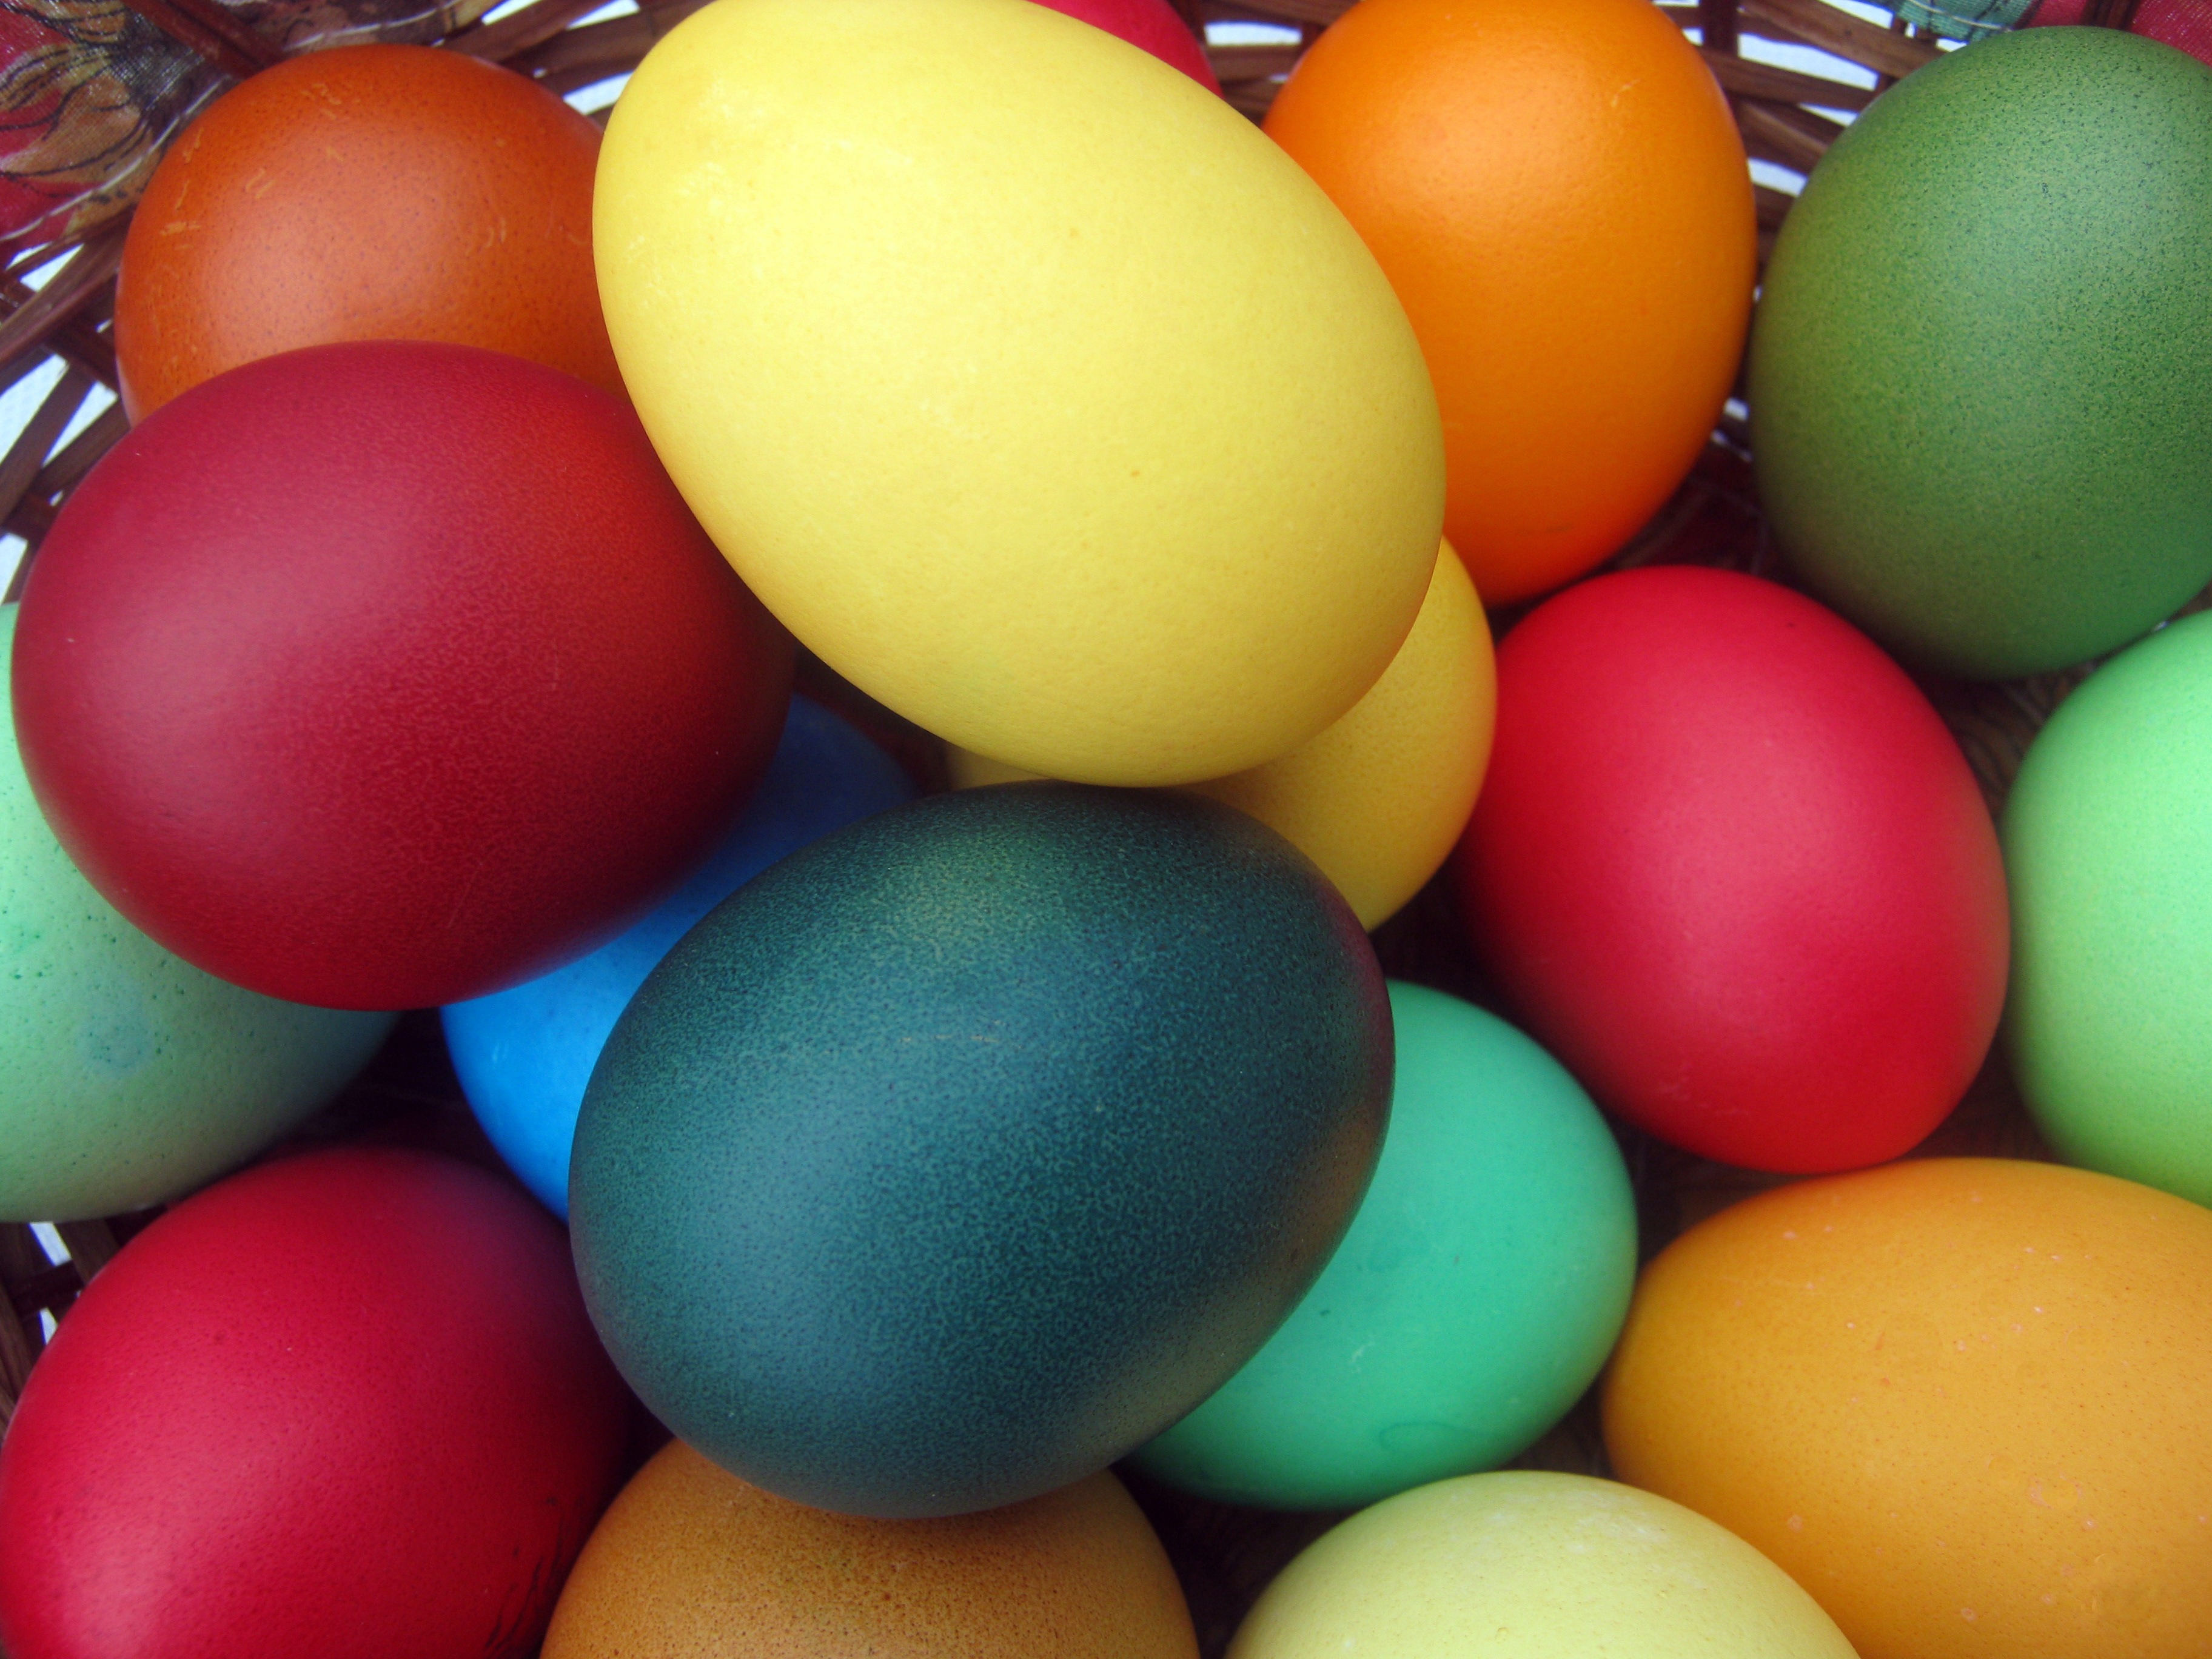
food, color, colorful, basket, egg, hell, easter, custom, easter eggs, easter egg